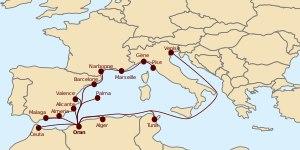
Oran et « la Joyeuse », est la deuxième plus grande ville d’Algérie et une des plus importantes villes du Maghreb. C'est une ville portuaire de la mer Méditerranée, située dans le nord-ouest de l'Algérie, à 432 km de la capitale Alger, et le chef-lieu de la wilaya du même nom, en bordure du golfe d'Oran.